Gunahar Union

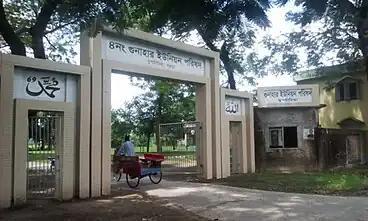

Gunahar union is a union of Dupchanchia Upazila of Bogra district of Rajshahi division of Bangladesh. This union's geographic contact code (geocode) is 50.10.33.54. The current chairman of the union Noor Mohammad. It was also the headquarters of the erstwhile Zamindars of Gunahar.